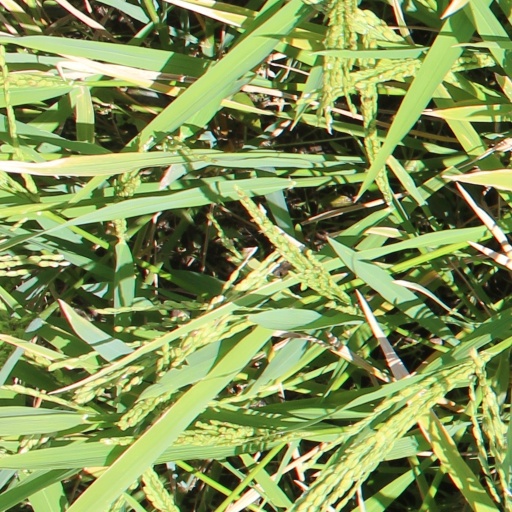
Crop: rice